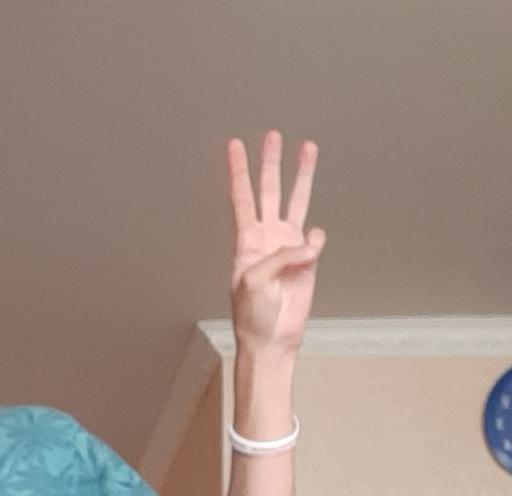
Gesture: three